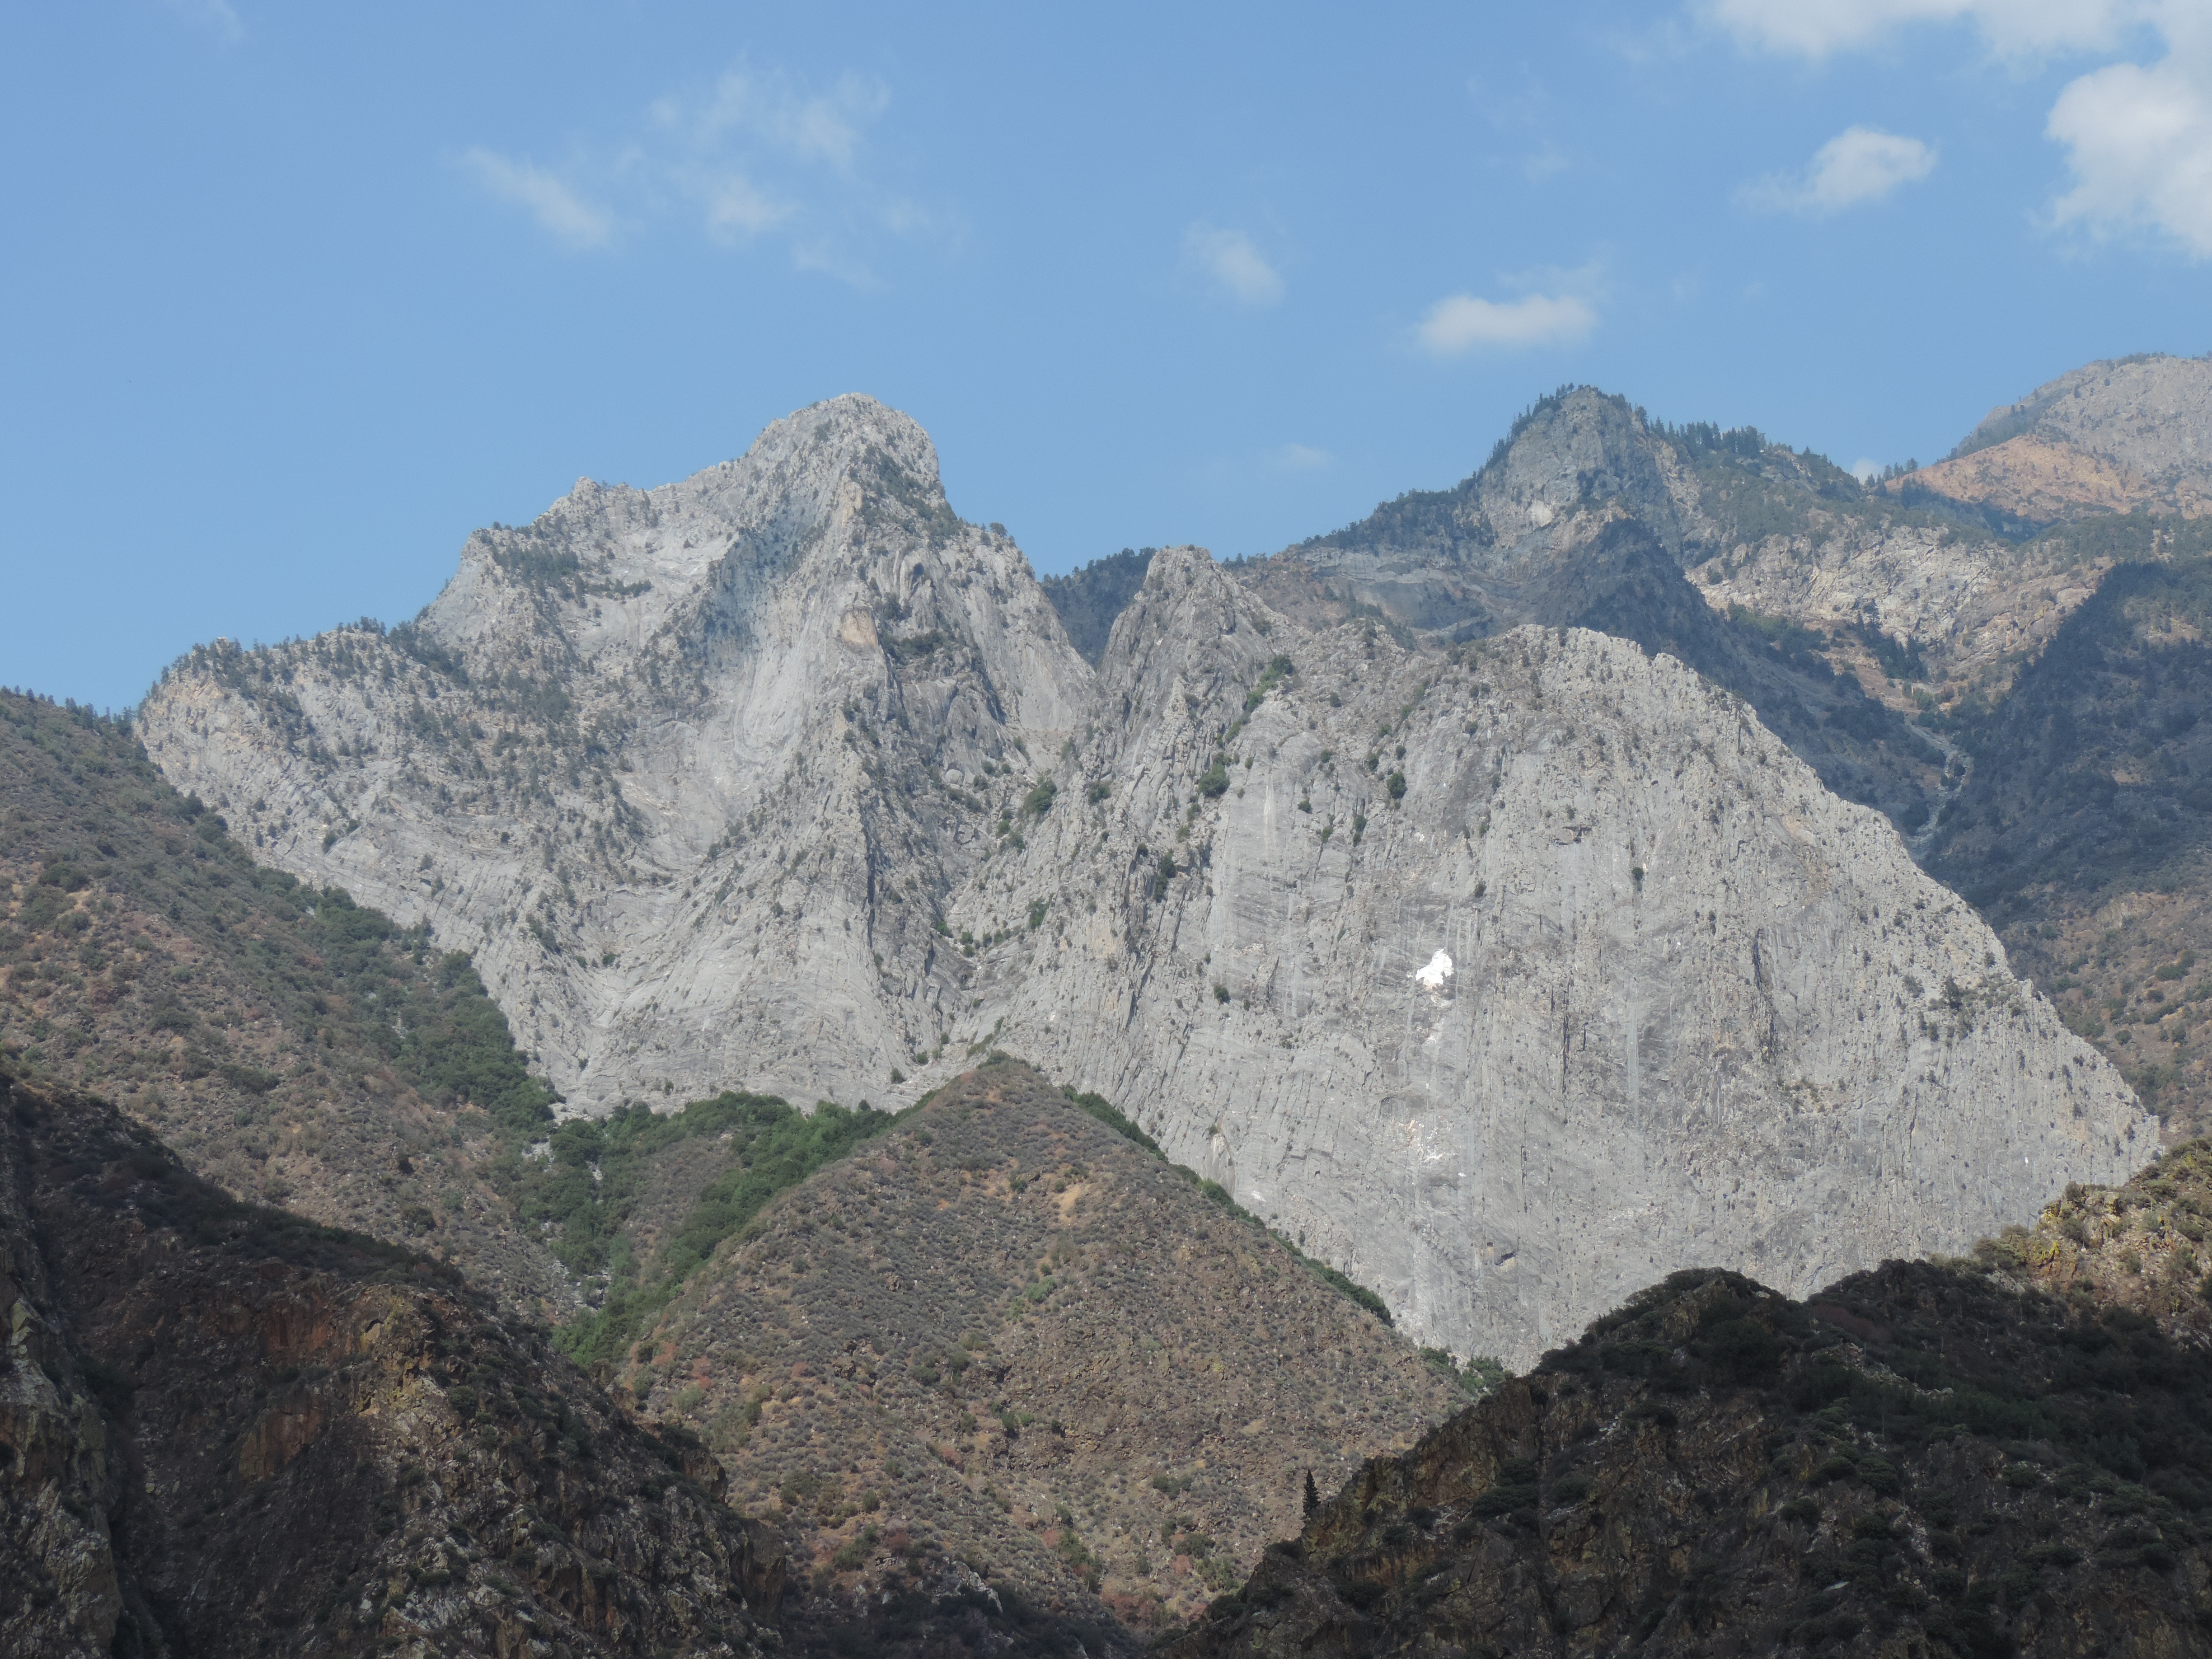
landscape, rock, wilderness, walking, mountain, adventure, valley, mountain range, california, ridge, summit, geology, badlands, plateau, granite, fell, cirque, wadi, moraine, landform, mountain pass, kings canyon, geographical feature, mountainous landforms